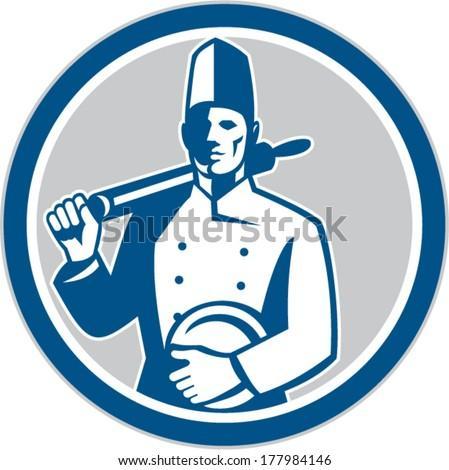
illustration of a chef , cook or baker holding roller over shoulder and plate on other hand facing front set inside circle done in retro style .